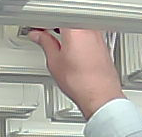
Product: heinz_mayo